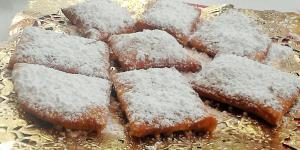
beignets